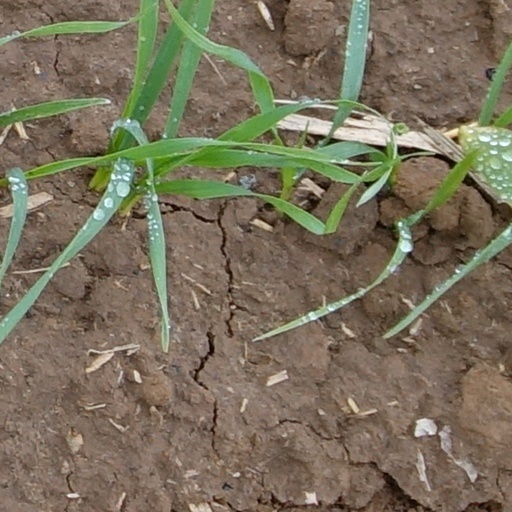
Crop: wheat